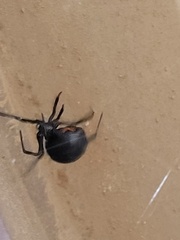
Species: Lactrodectus_hesperus